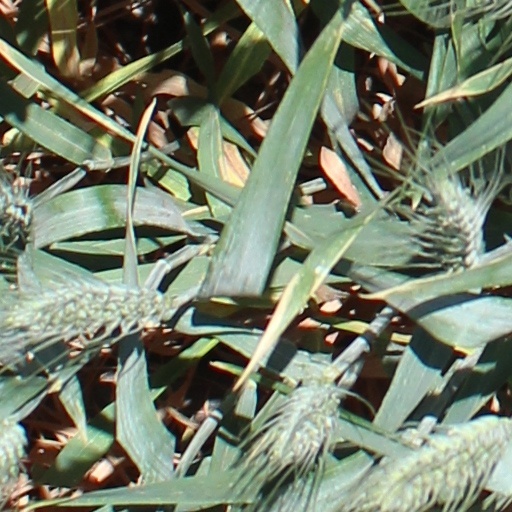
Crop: wheat